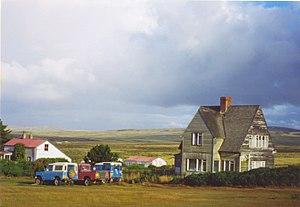
Les îles Malouines ou îles Falkland sont un archipel de l'Atlantique Sud situé à 399 km au nord-est de l'extrémité orientale de la Terre de Feu et à 1 216 km de l'extrémité nord de la péninsule Antarctique. Elles forment un territoire britannique d'outre-mer. Elles sont revendiquées par l'Argentine et ont été l'enjeu d'un affrontement militaire, la guerre des Malouines, entre les deux pays en 1982.
Le Camp est le terme utilisé dans les îles Malouines pour désigner les secteurs situées en dehors de Port Stanley, capitale et unique ville notable du secteur.